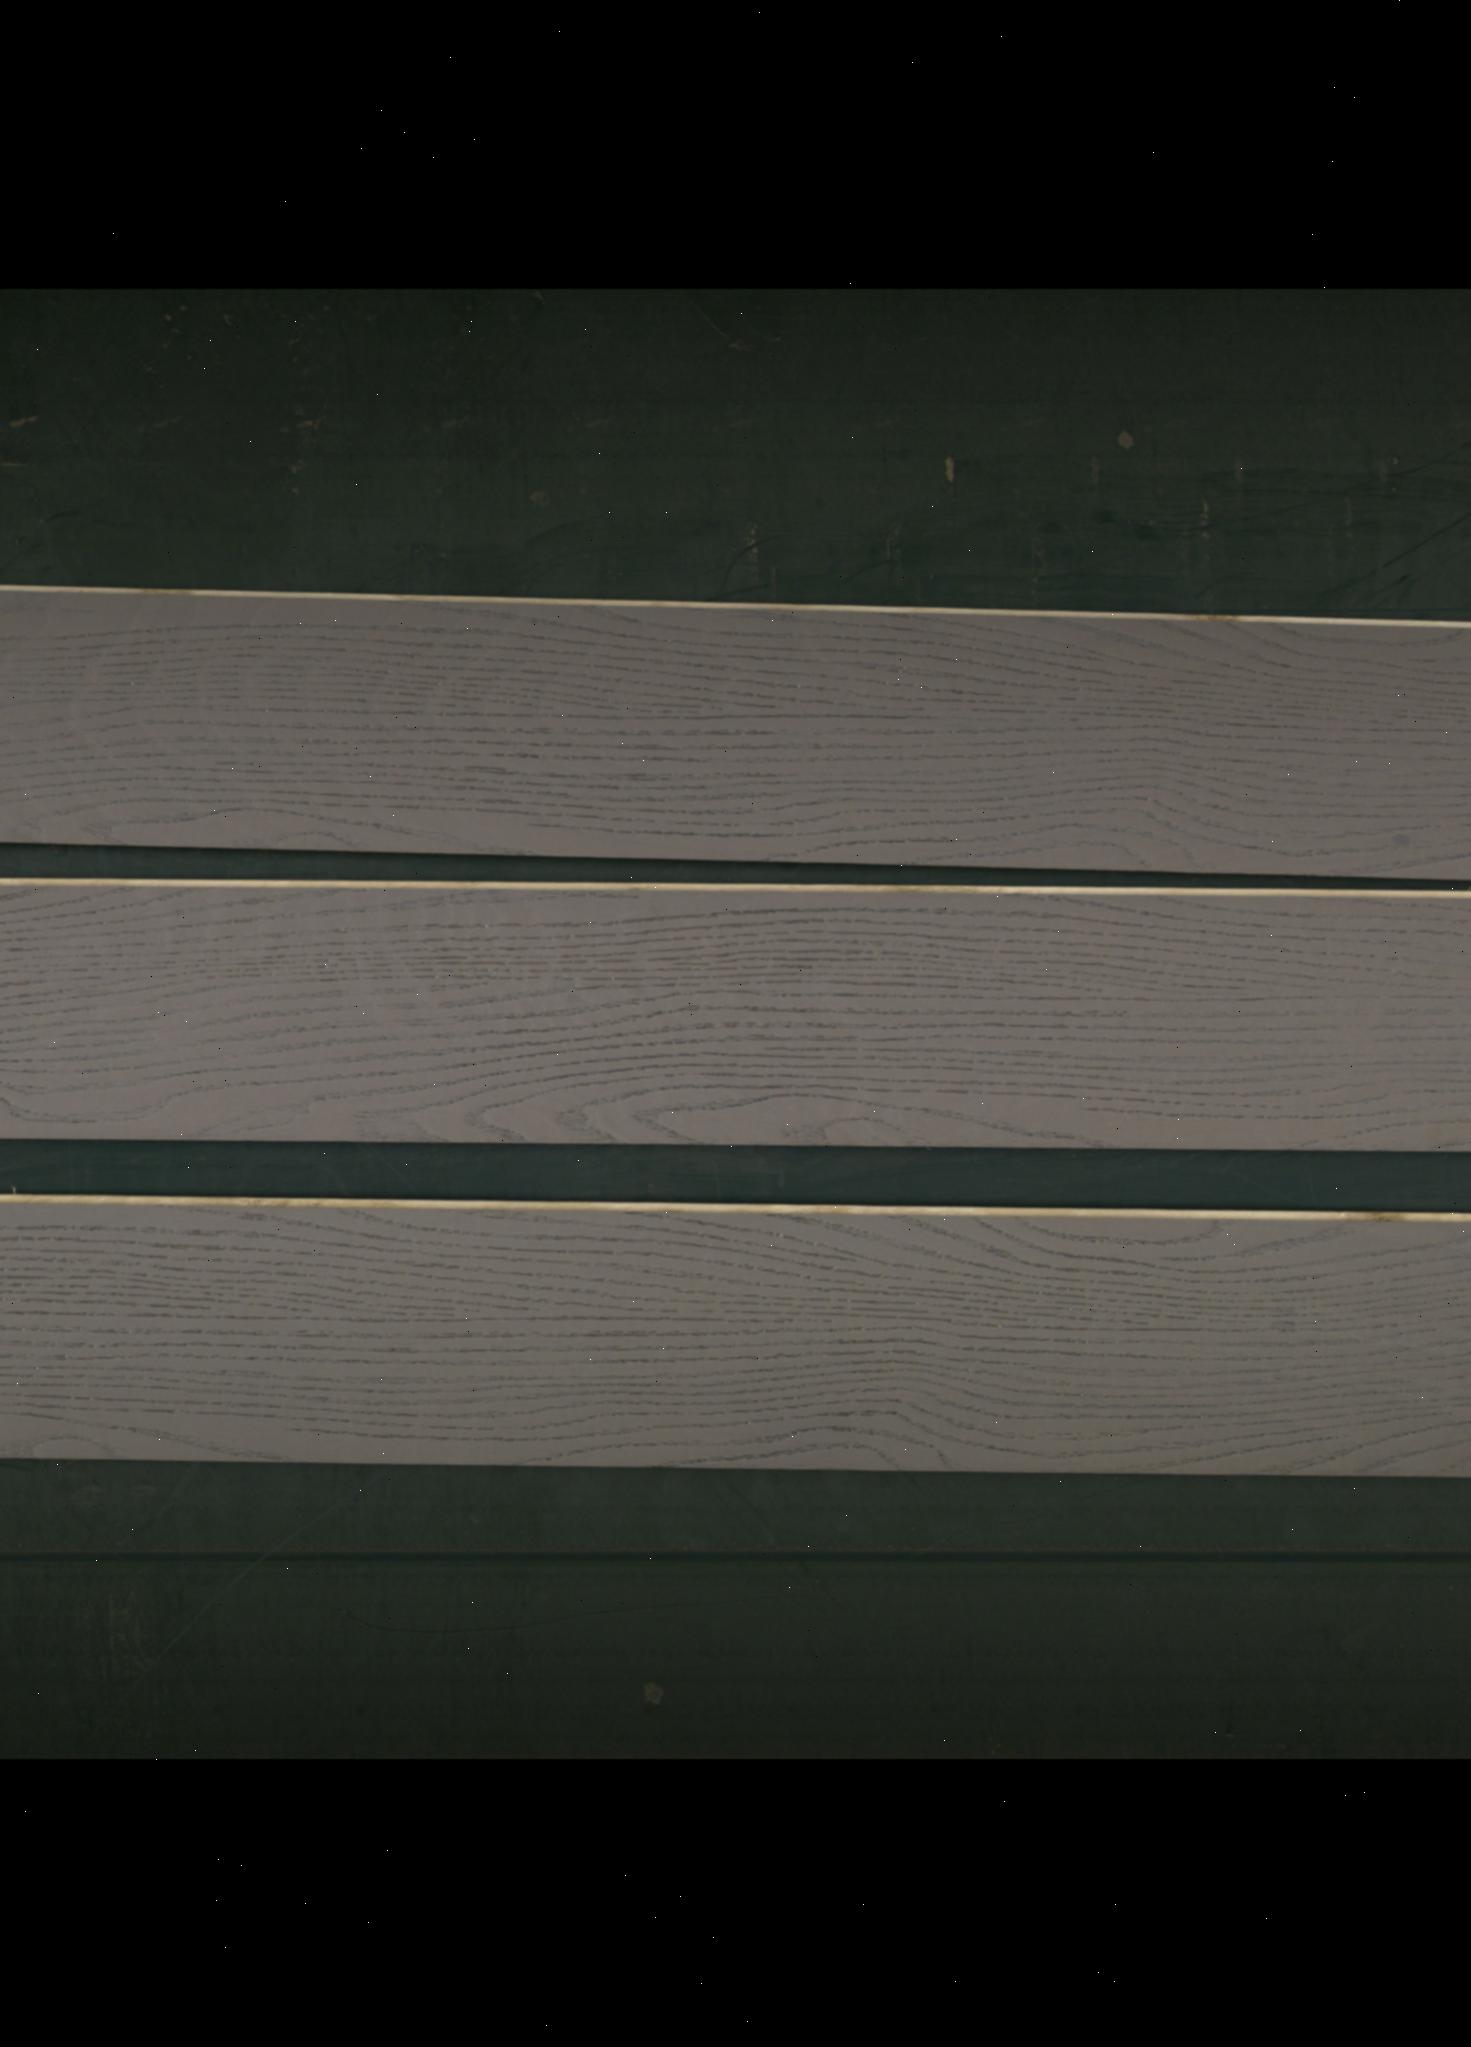
Label: mixers